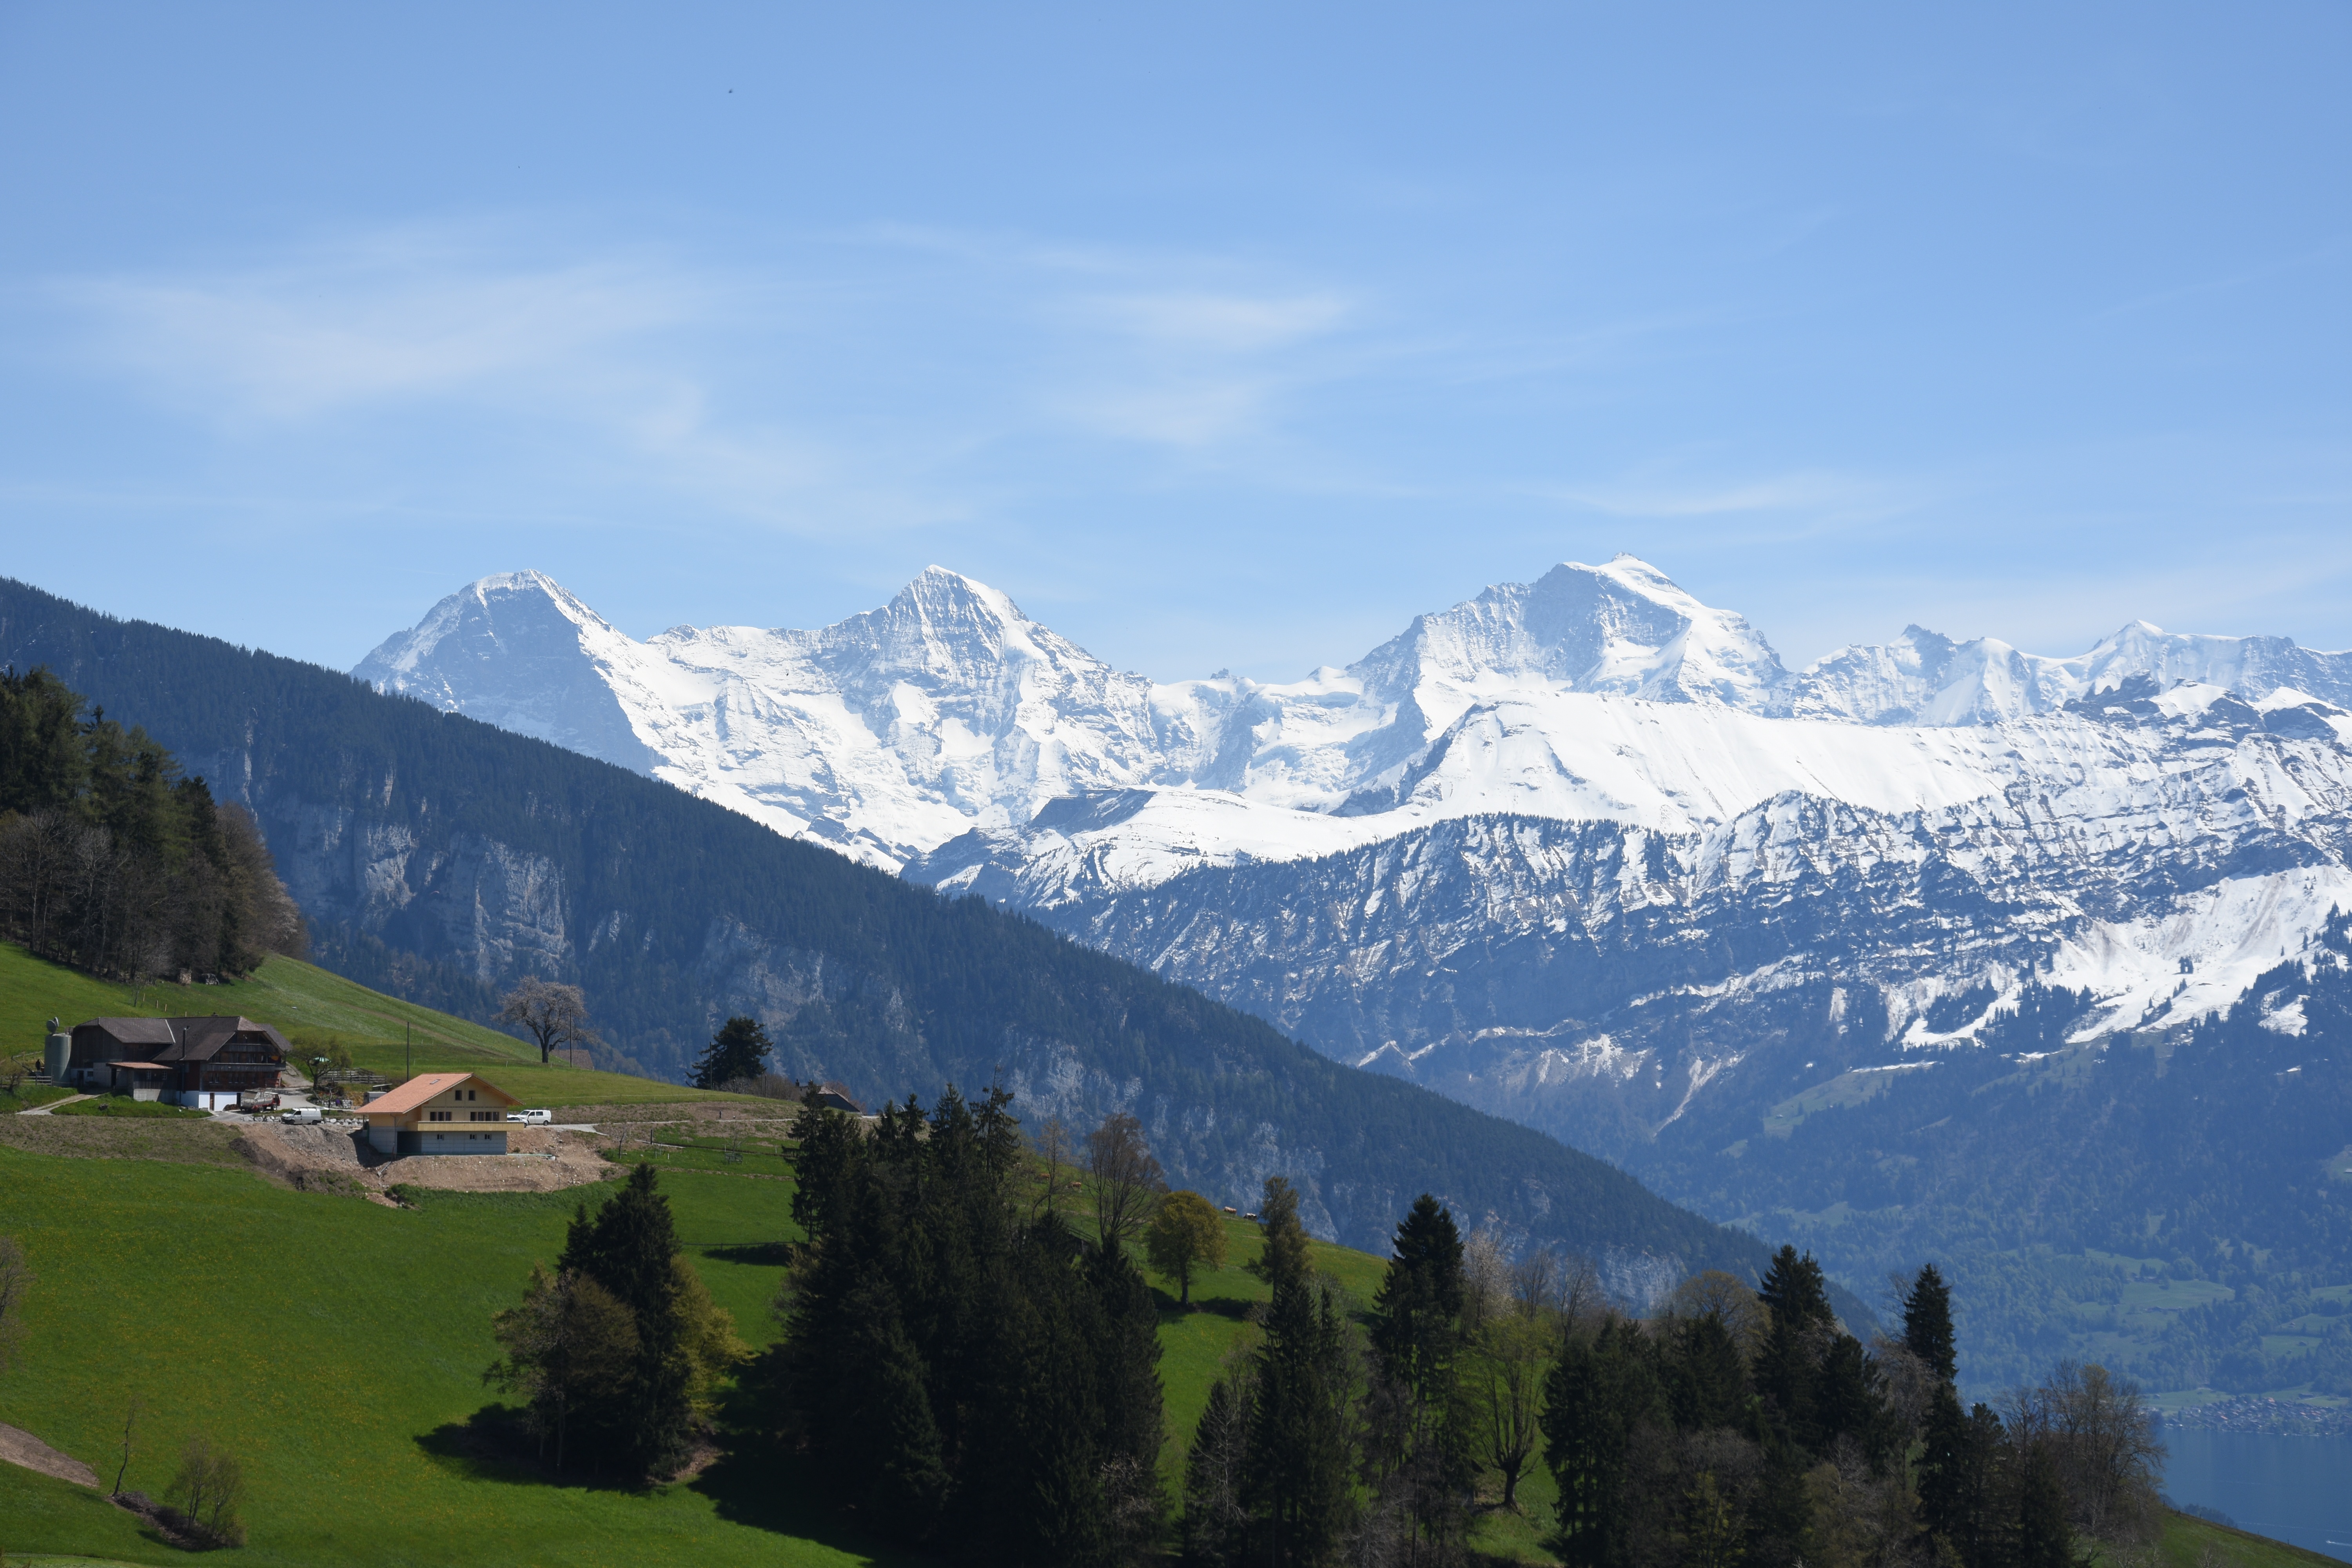
landscape, tree, nature, grass, wilderness, mountain, snow, winter, cloud, sky, meadow, hill, valley, mountain range, monk, alpine, highland, national park, ridge, bank, massif, mountains, alps, plateau, switzerland, virgin, fell, elevation, alpine panorama, mountain pass, hill station, eiger, mountainous landforms, glacial landform, mount scenery